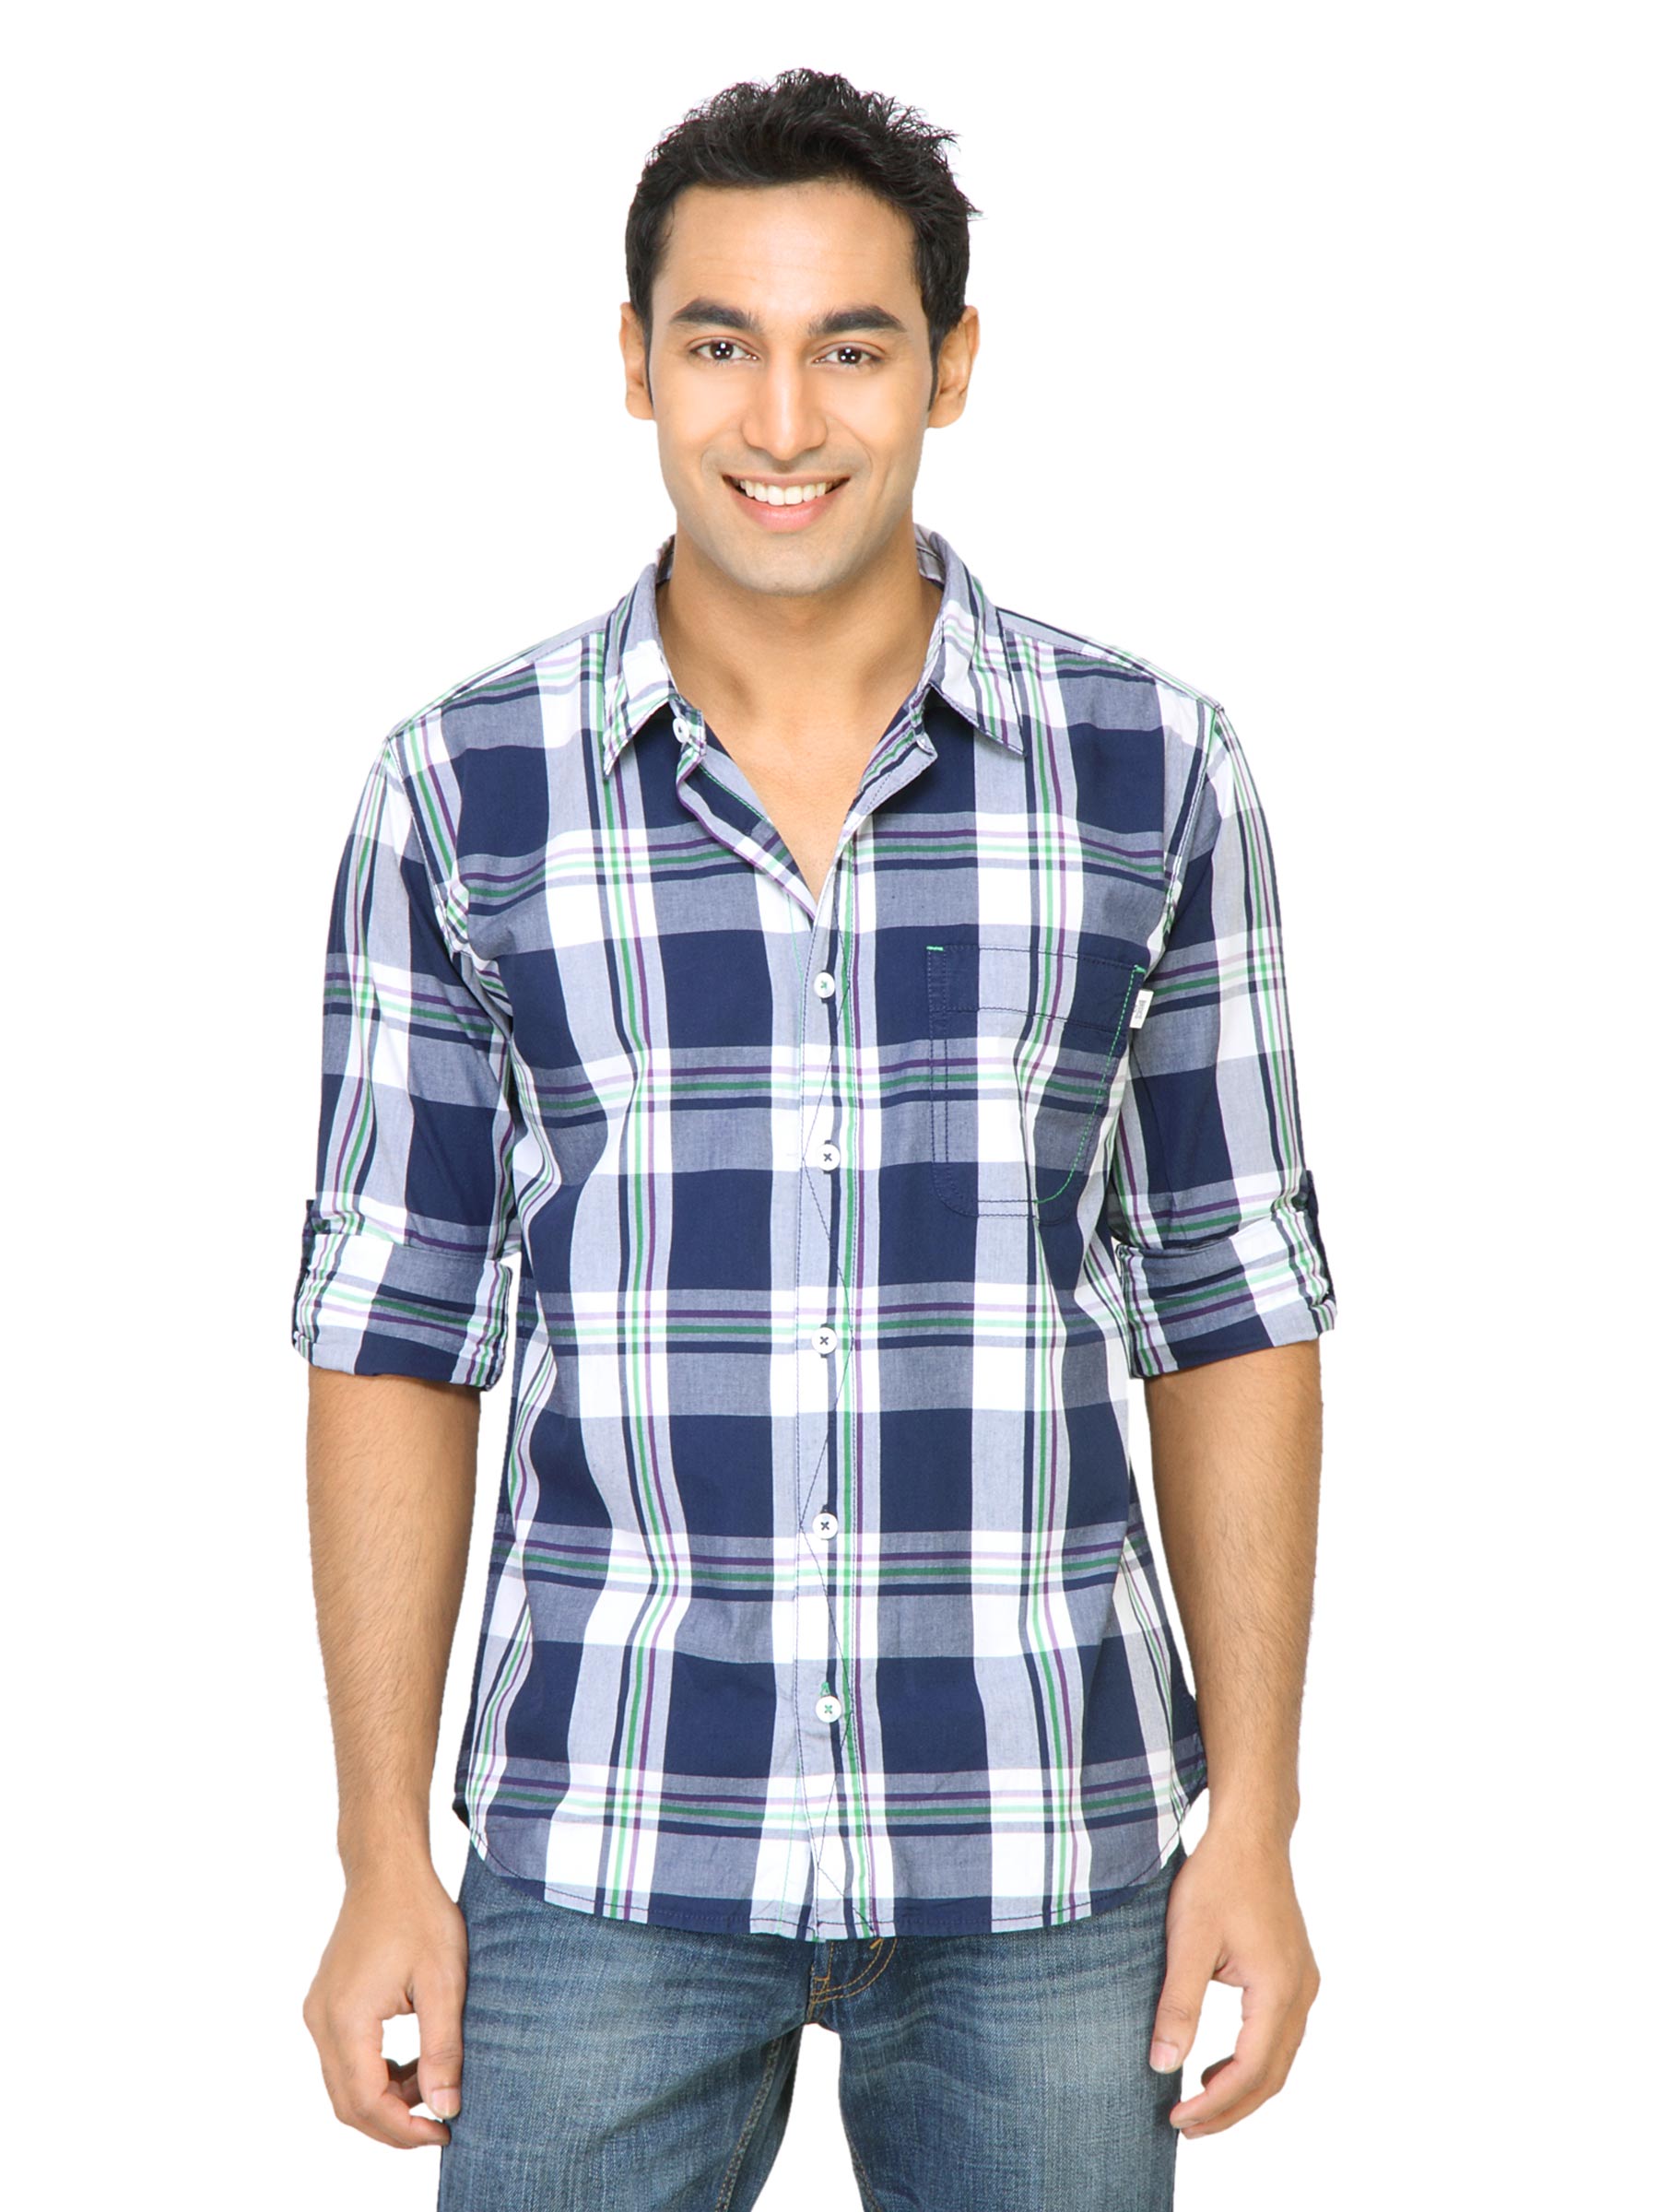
Basics Men Navy Slim Fit Checked Shirt
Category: Apparel / Topwear / Shirts
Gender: Men
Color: Navy Blue
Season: Fall 2011
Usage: Casual